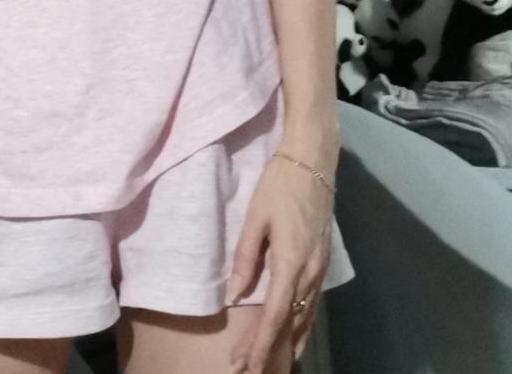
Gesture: no_gesture